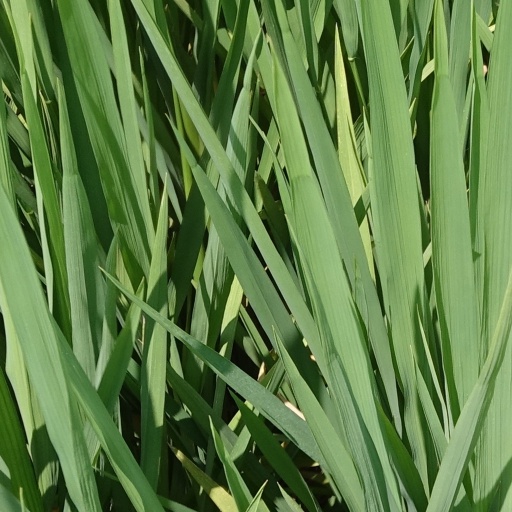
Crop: rice